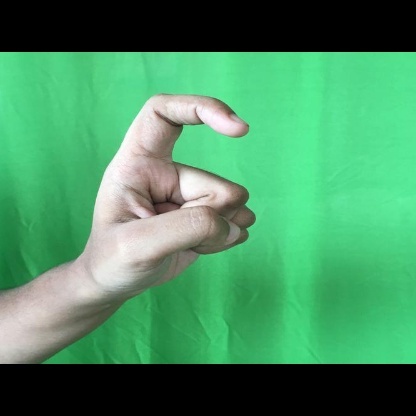
Mudra: Tamarachudam